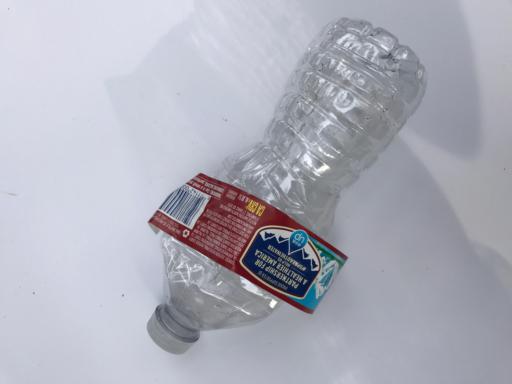
Label: plastic